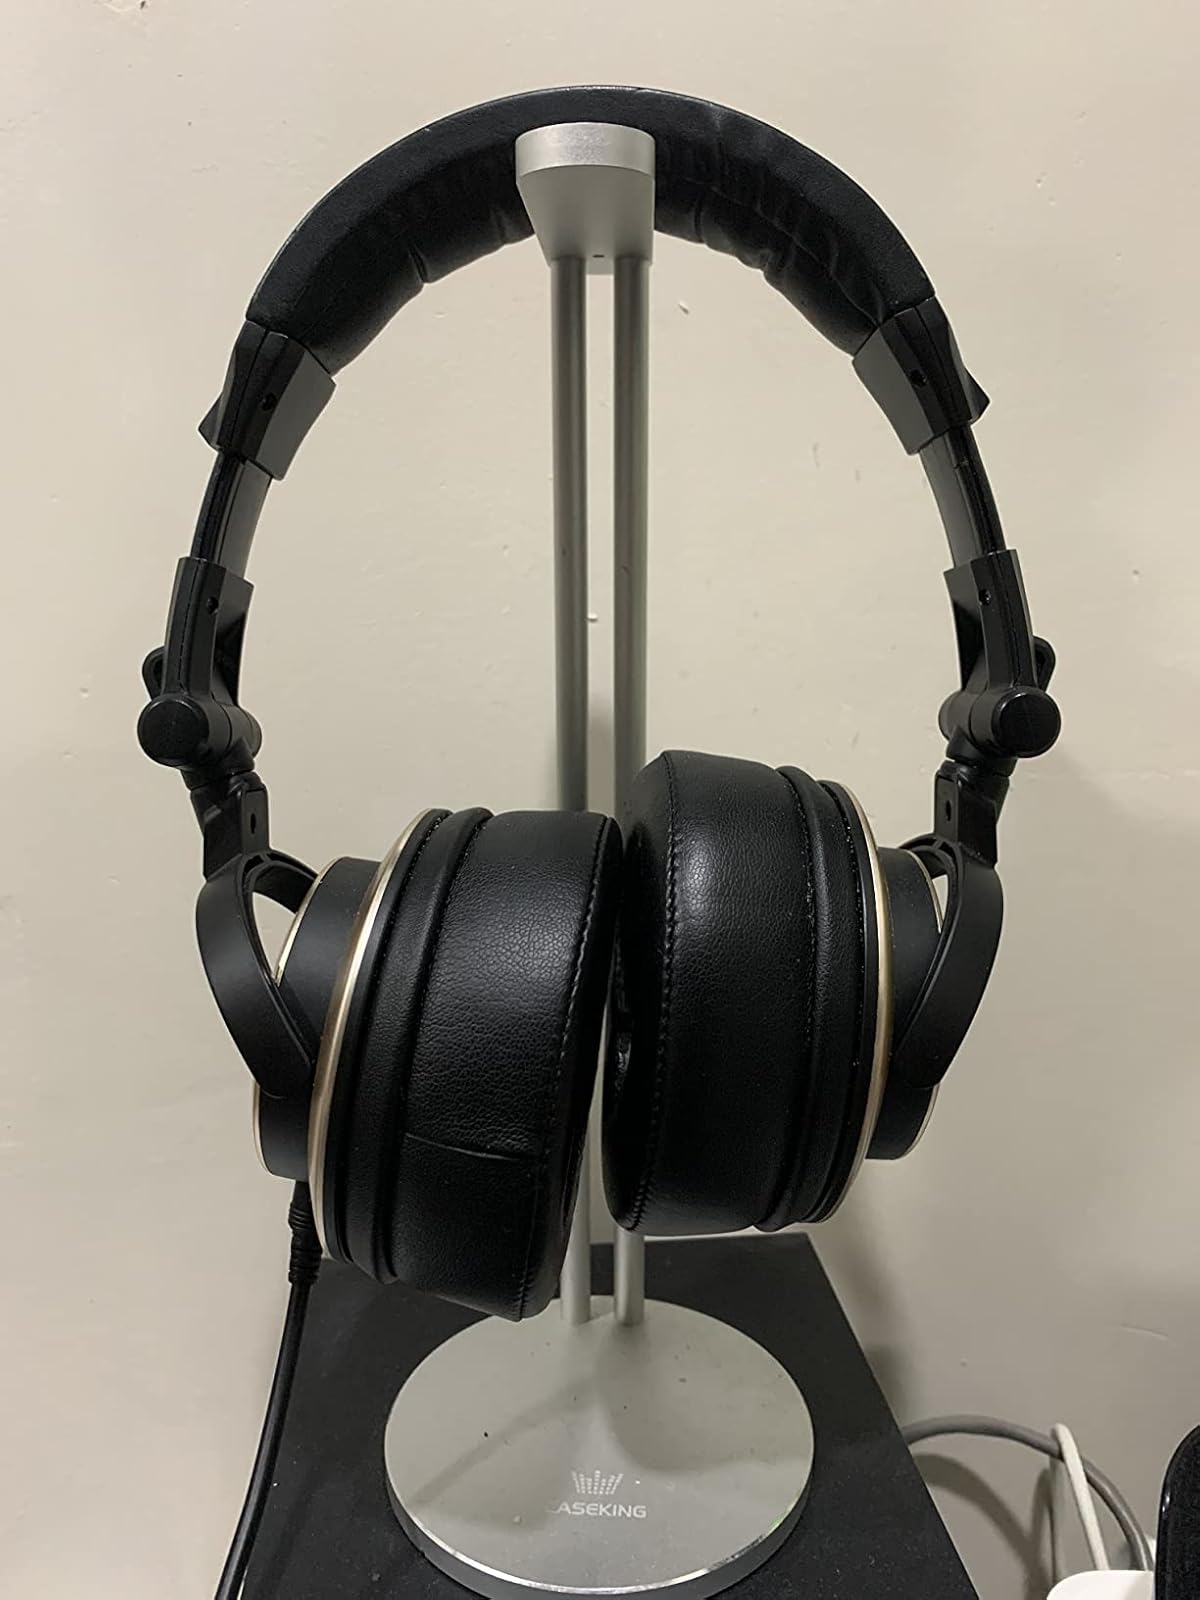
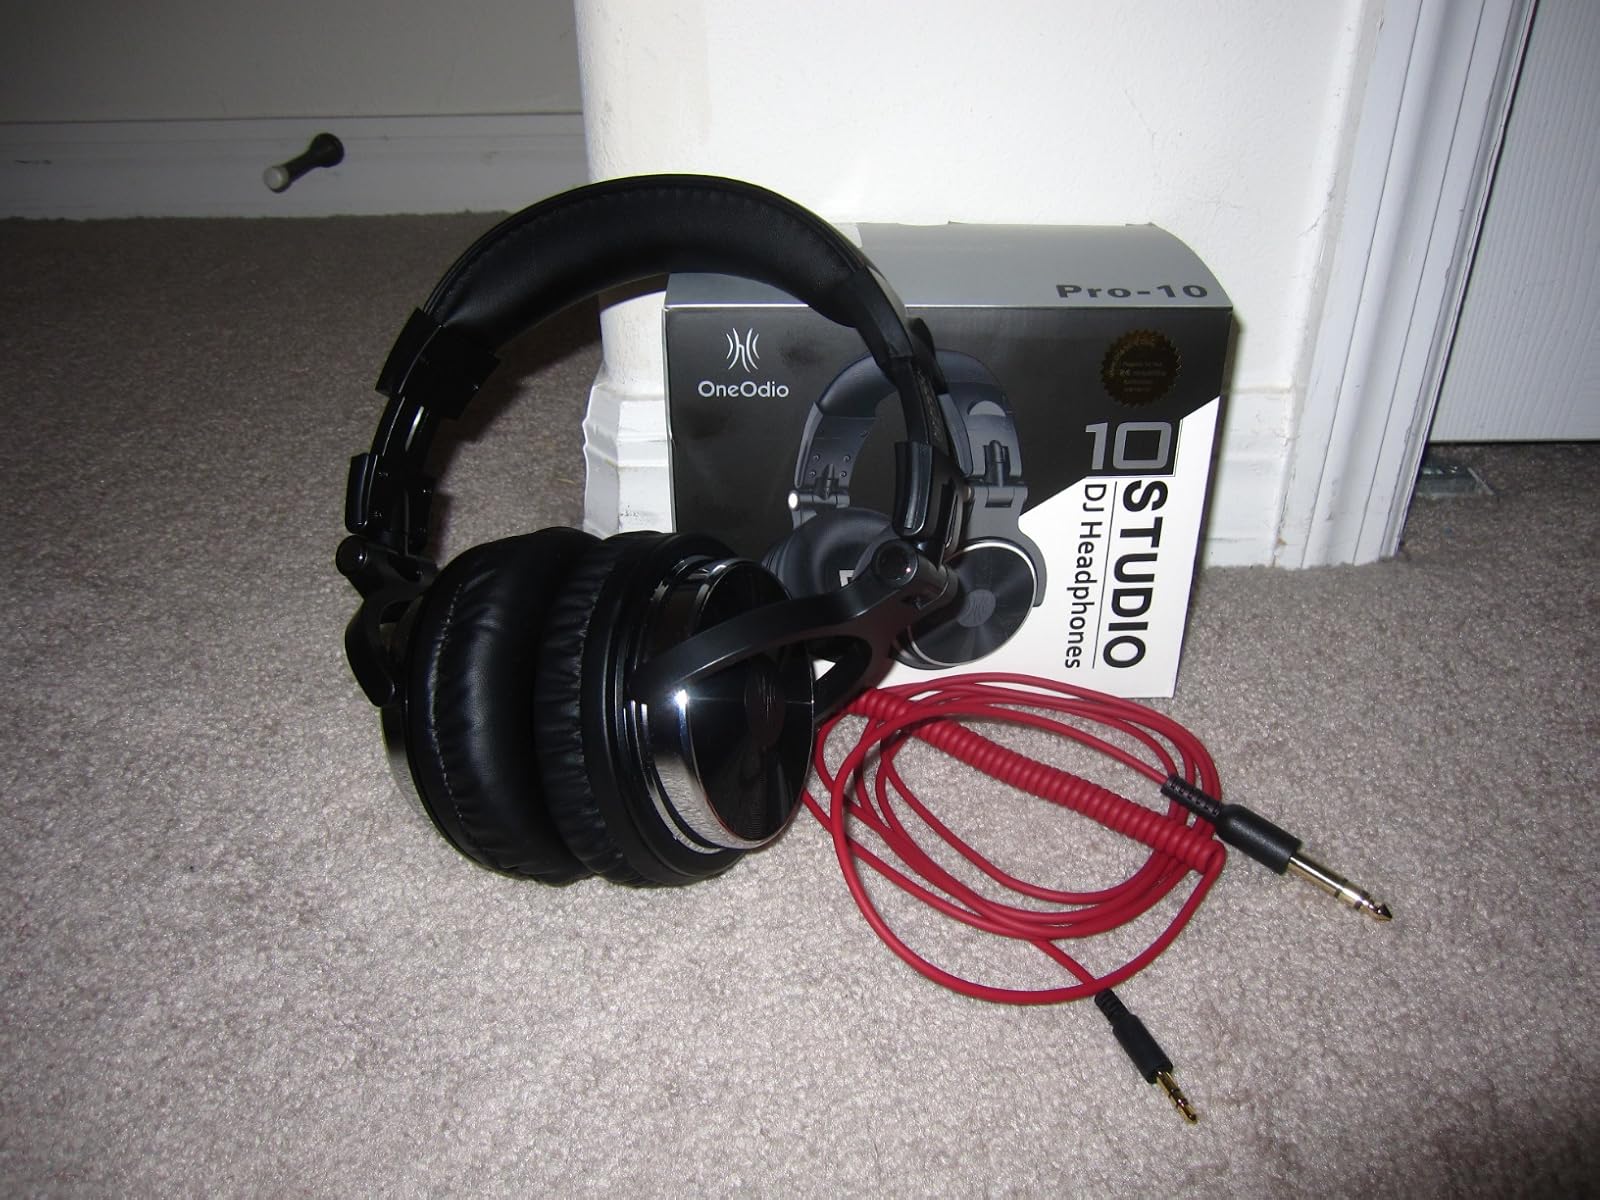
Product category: headphones
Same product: no